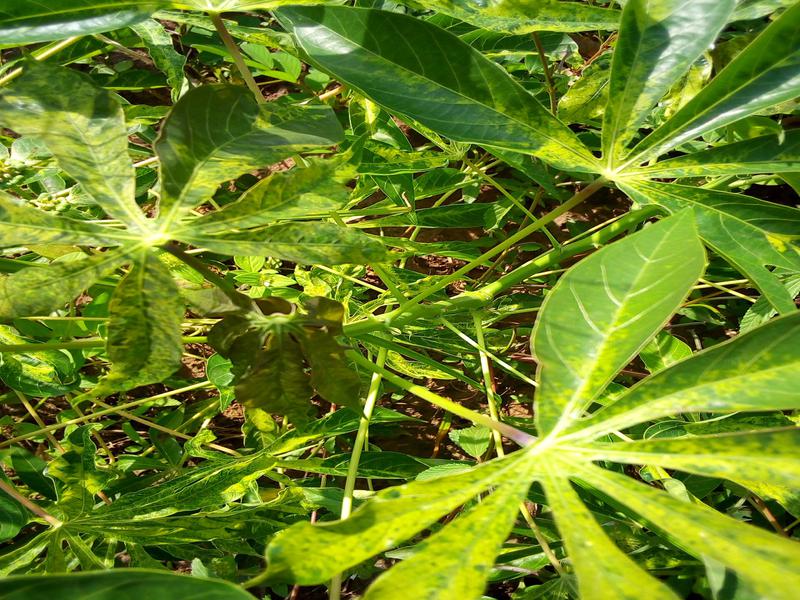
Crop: cassava
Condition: mosaic_disease